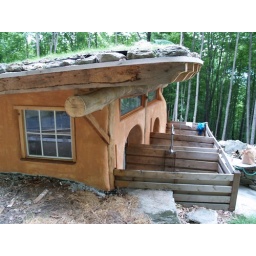
Cob bath house at Knoll Farm in Waitsfield VT. Sarah took this one.